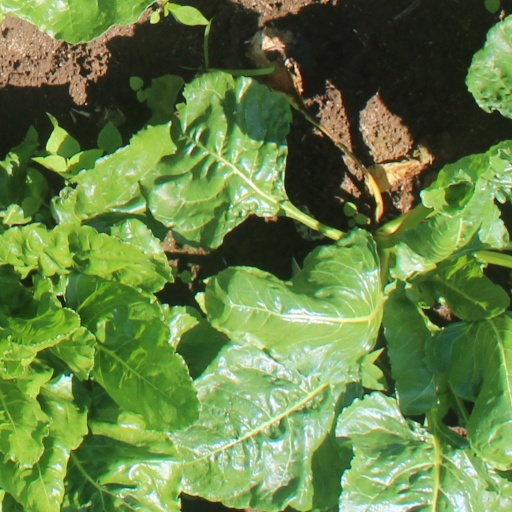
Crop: sugar beet